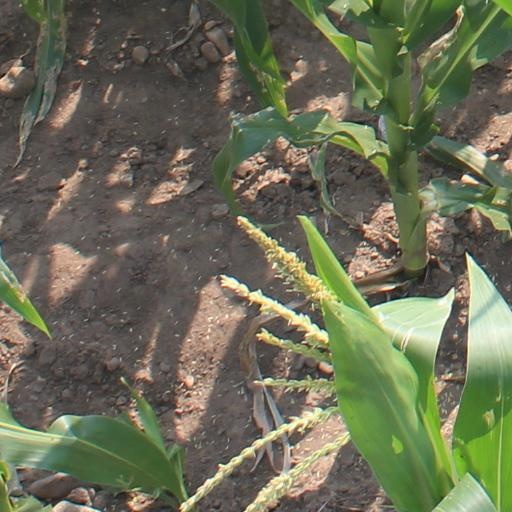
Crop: maize; corn